Question: Please indicate a possible affordance area of the jump_skateboard that can be used for standing on
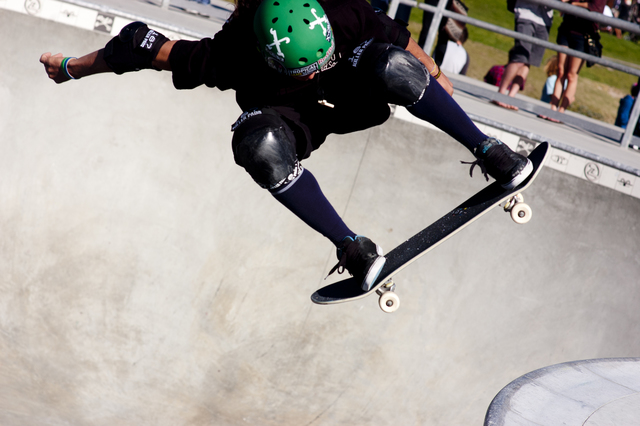
Answer: [281, 136, 558, 333]